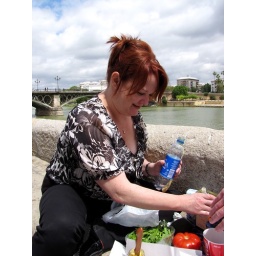
making vinaigrette in a water bottle